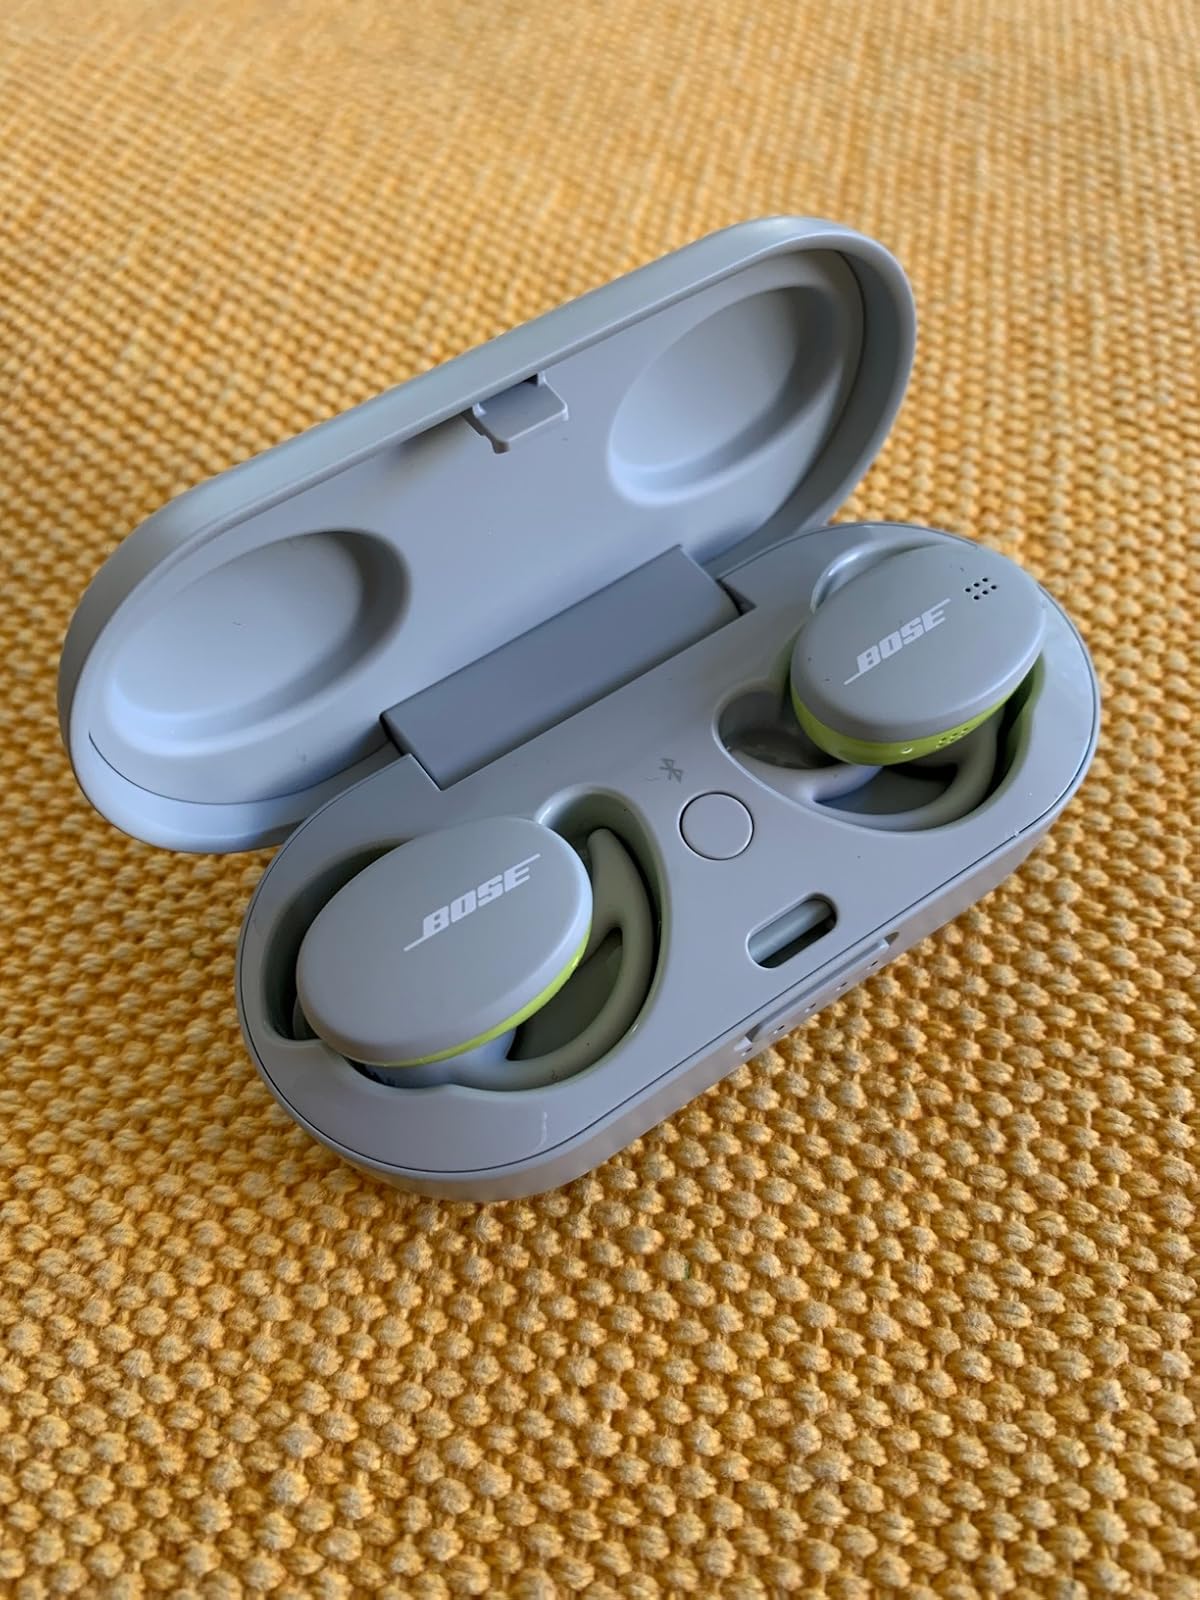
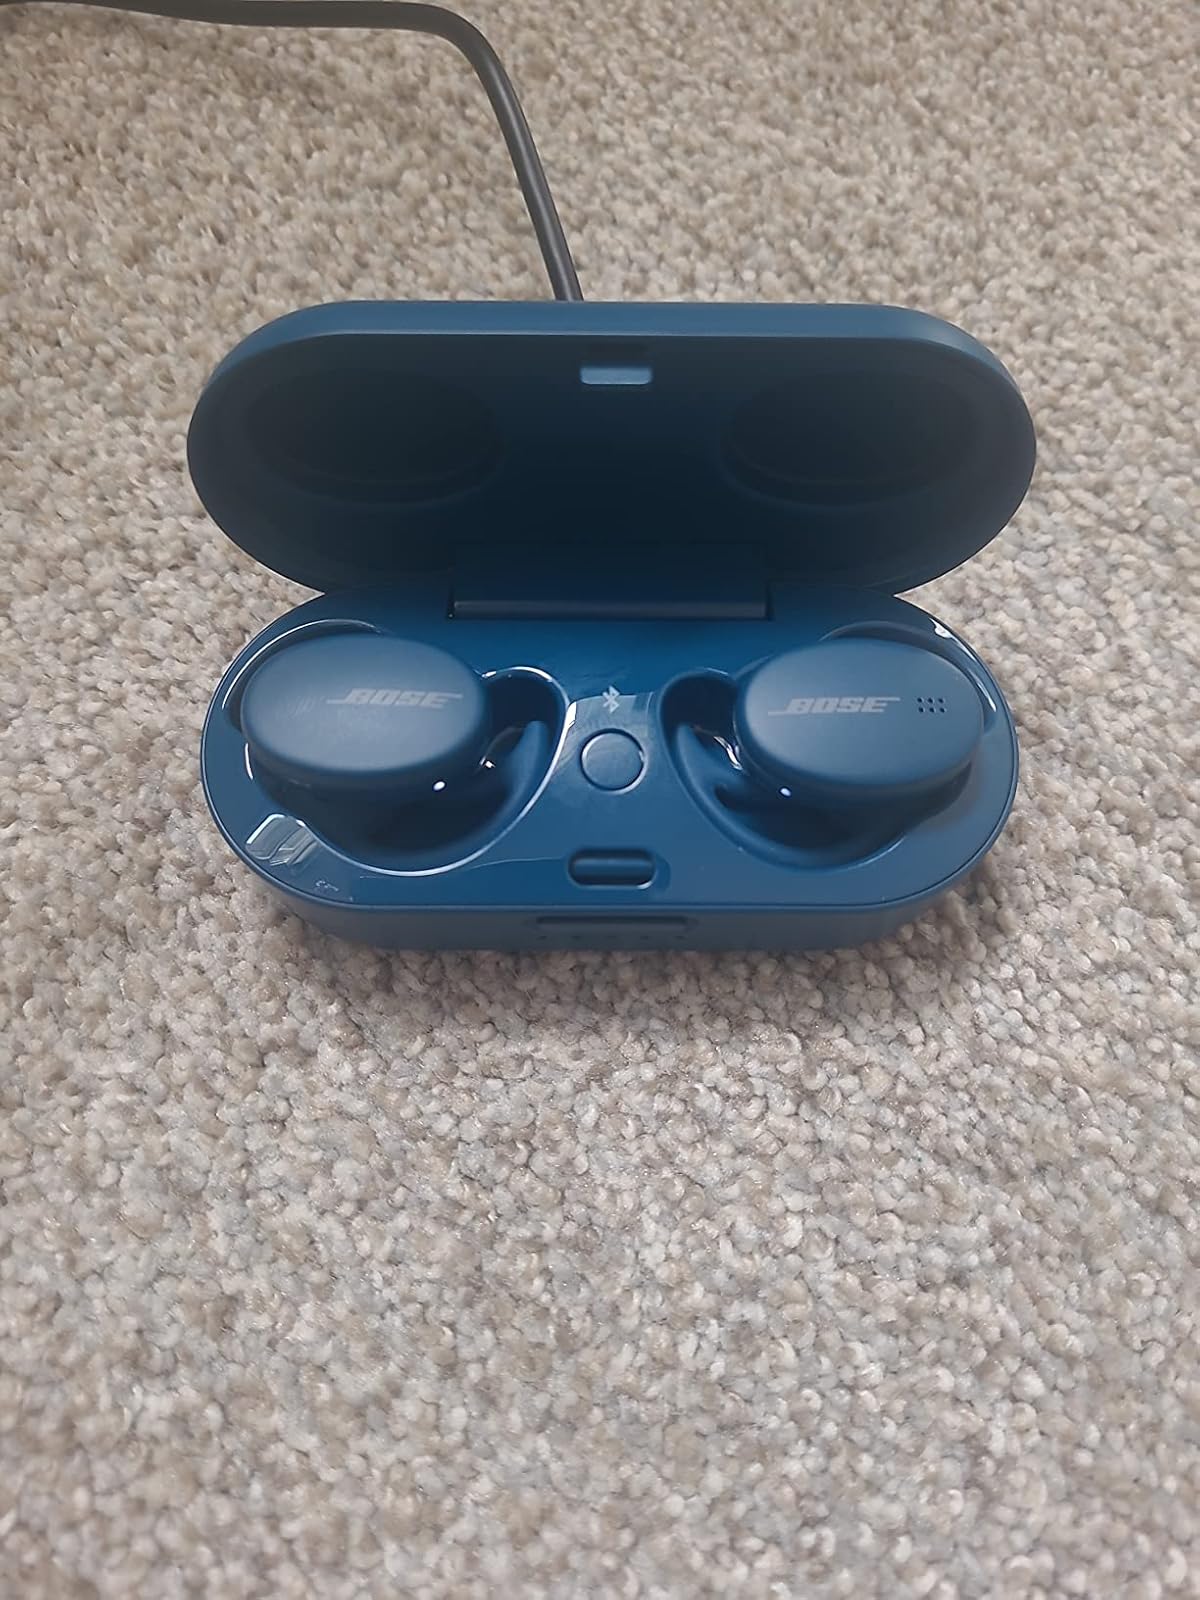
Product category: earbuds
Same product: no